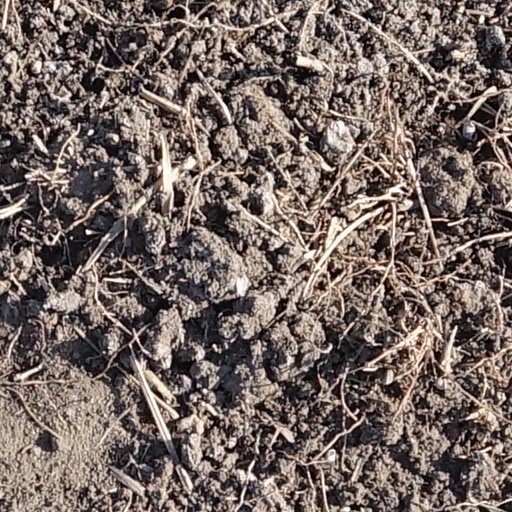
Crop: wheat